History of the Jews in Speyer

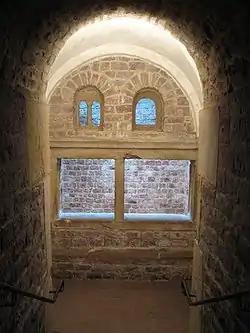
First room in the medieval mikveh in Speyer.

The history of the Jews in Speyer reaches back over 1,000 years. In the Middle Ages, the city of Speyer (formerly Spira), Germany, was home to one of the most significant Jewish communities in the Holy Roman Empire. Its significance is attested to by the frequency of the Ashkenazi Jewish surname Shapiro/Shapira and its variants Szpira/Spiro/Speyer. After many ups and downs throughout history, the community was totally wiped out in 1940 during the Holocaust. With the fall of the Iron Curtain in 1989 Jews again settled in Speyer and a first assembly took place in 1996.